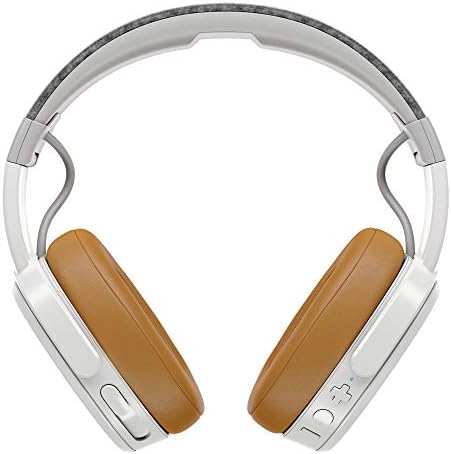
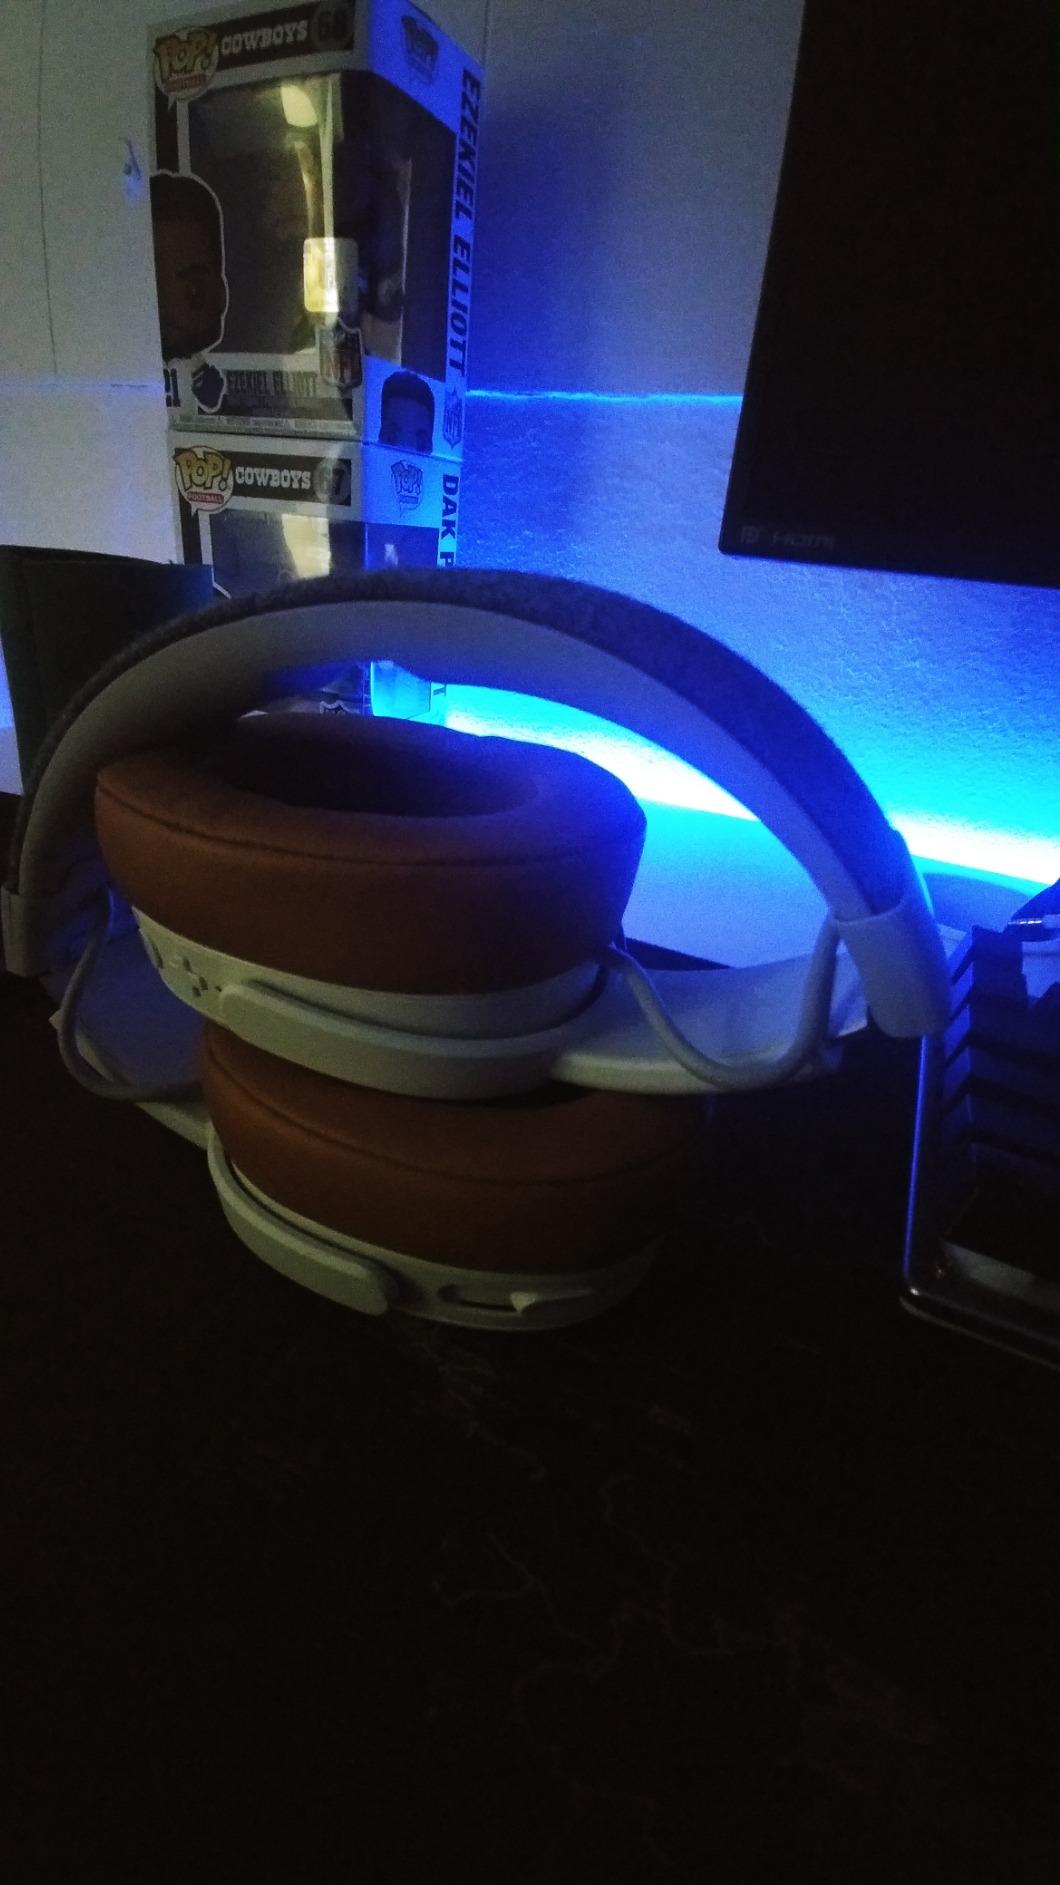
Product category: headphones
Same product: yes